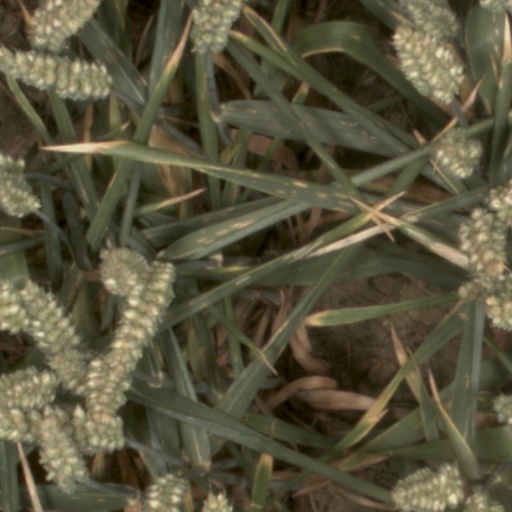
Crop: wheat